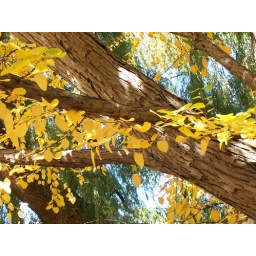
A beautiful golden yellow tree in the Garden.